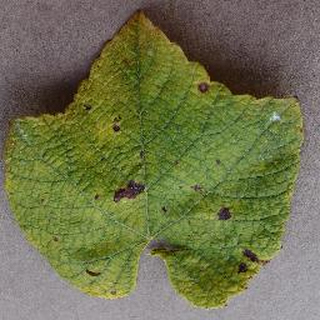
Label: grape_leaf_blight